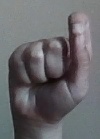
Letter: fa